Matt Barkley

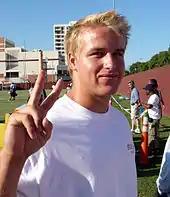
Barkley in 2008 visiting a USC practice before his senior season after he verbally committed to Trojans

As a top high school player, Barkley was heavily recruited. On January 23, 2008, Barkley verbally committed to USC, ending speculation that he might join UCLA, which had just hired coaches Rick Neuheisel and Norm Chow. Barkley's father, Les Barkley, was an All-American water polo player at USC from 1976 to 1979. He made his decision more than a year before his National Signing Day, telling his family and coaches and then calling USC coach Pete Carroll on his cell phone. The previous quarterback to go to USC from Mater Dei was Heisman Trophy-winner Matt Leinart (the school had also graduated fellow Heisman winner John Huarte). After committing to USC, Barkley began recruiting other elite high school players to join him.